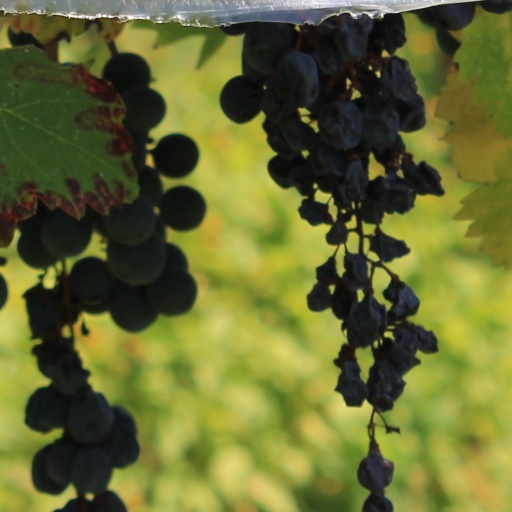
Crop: grape